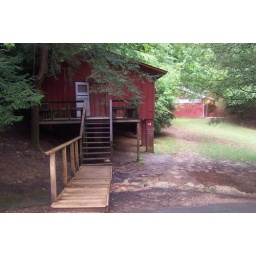
new bridge built over street gutter in '05